SS Admella

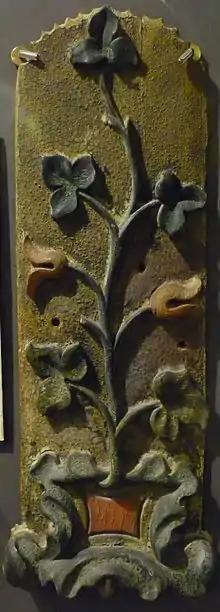
Ornate wood from "Admella" shipwreck, 1859

As news of the disaster reached Adelaide and Melbourne, interest in the wreck reached fever pitch; telegraph offices throughout the colonies were crowded, while newspapers printed extra editions only to see them sold out immediately upon release. In Adelaide, the news of the disaster brought hundreds of people to the telegraph office to hear the story as it unfolded; businesses closed and both Houses of Parliament adjourned.